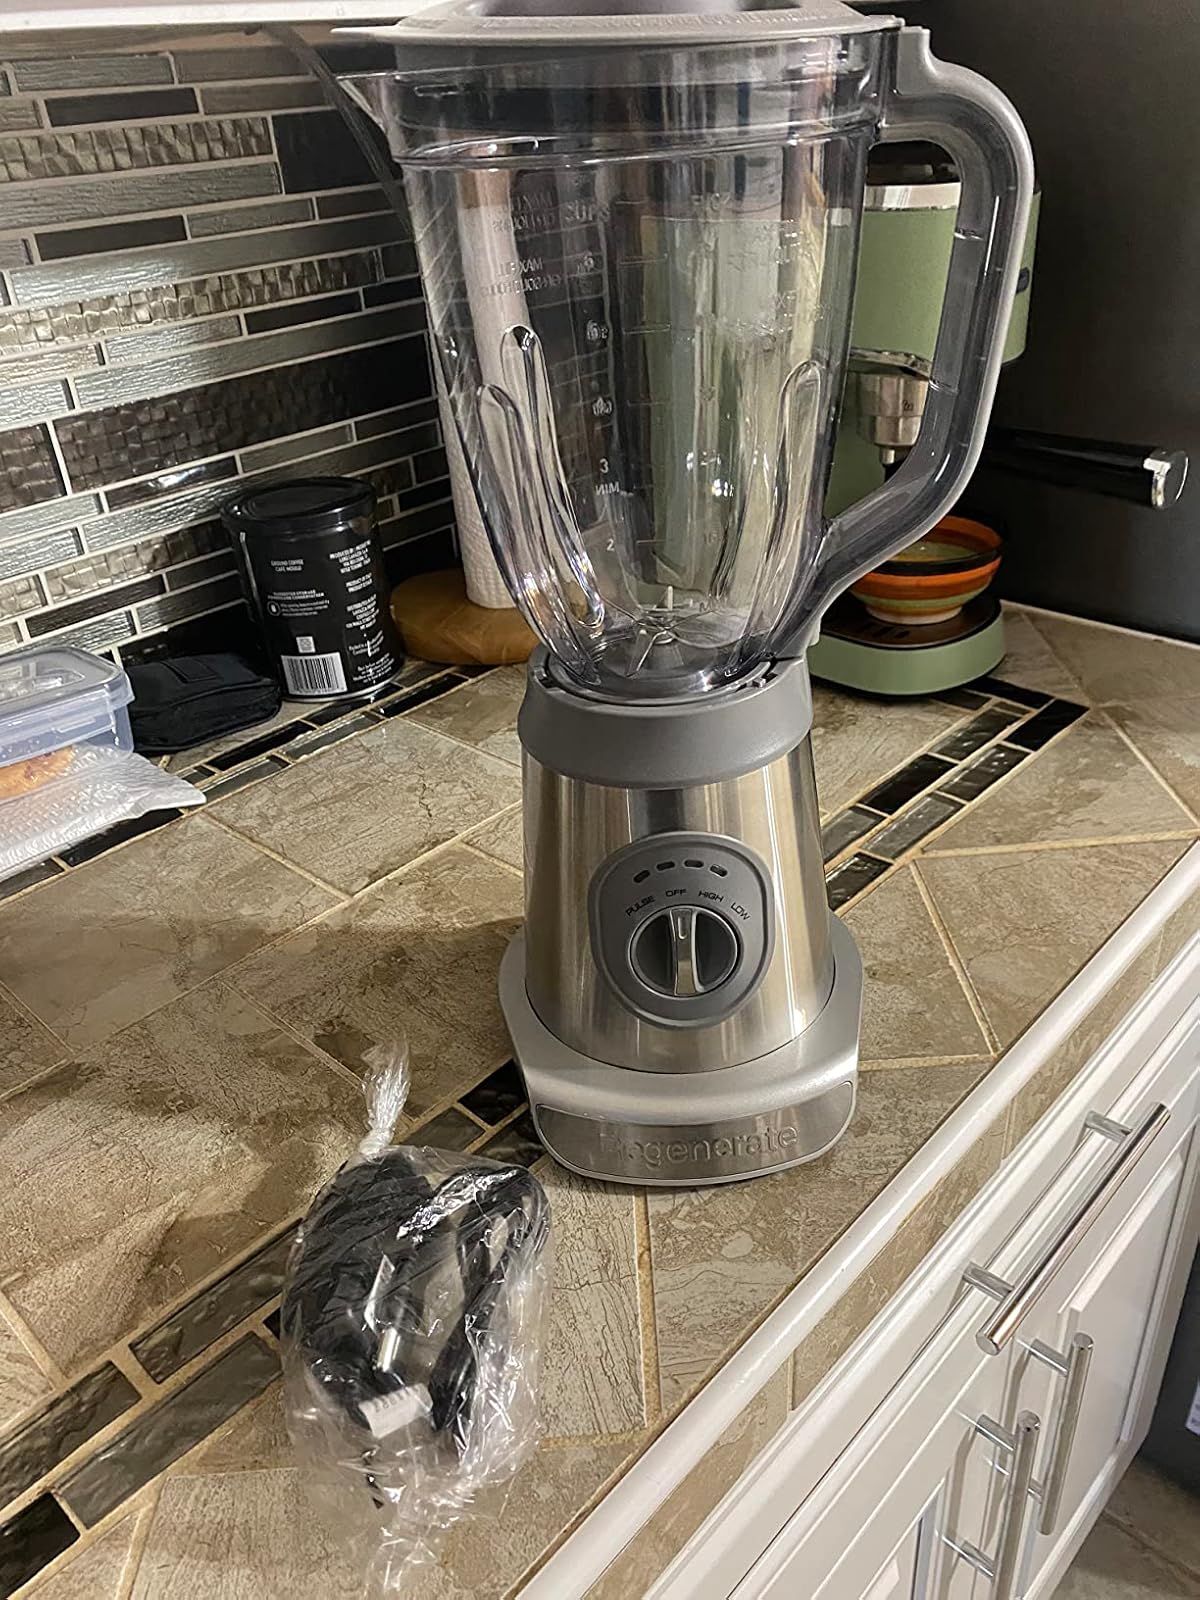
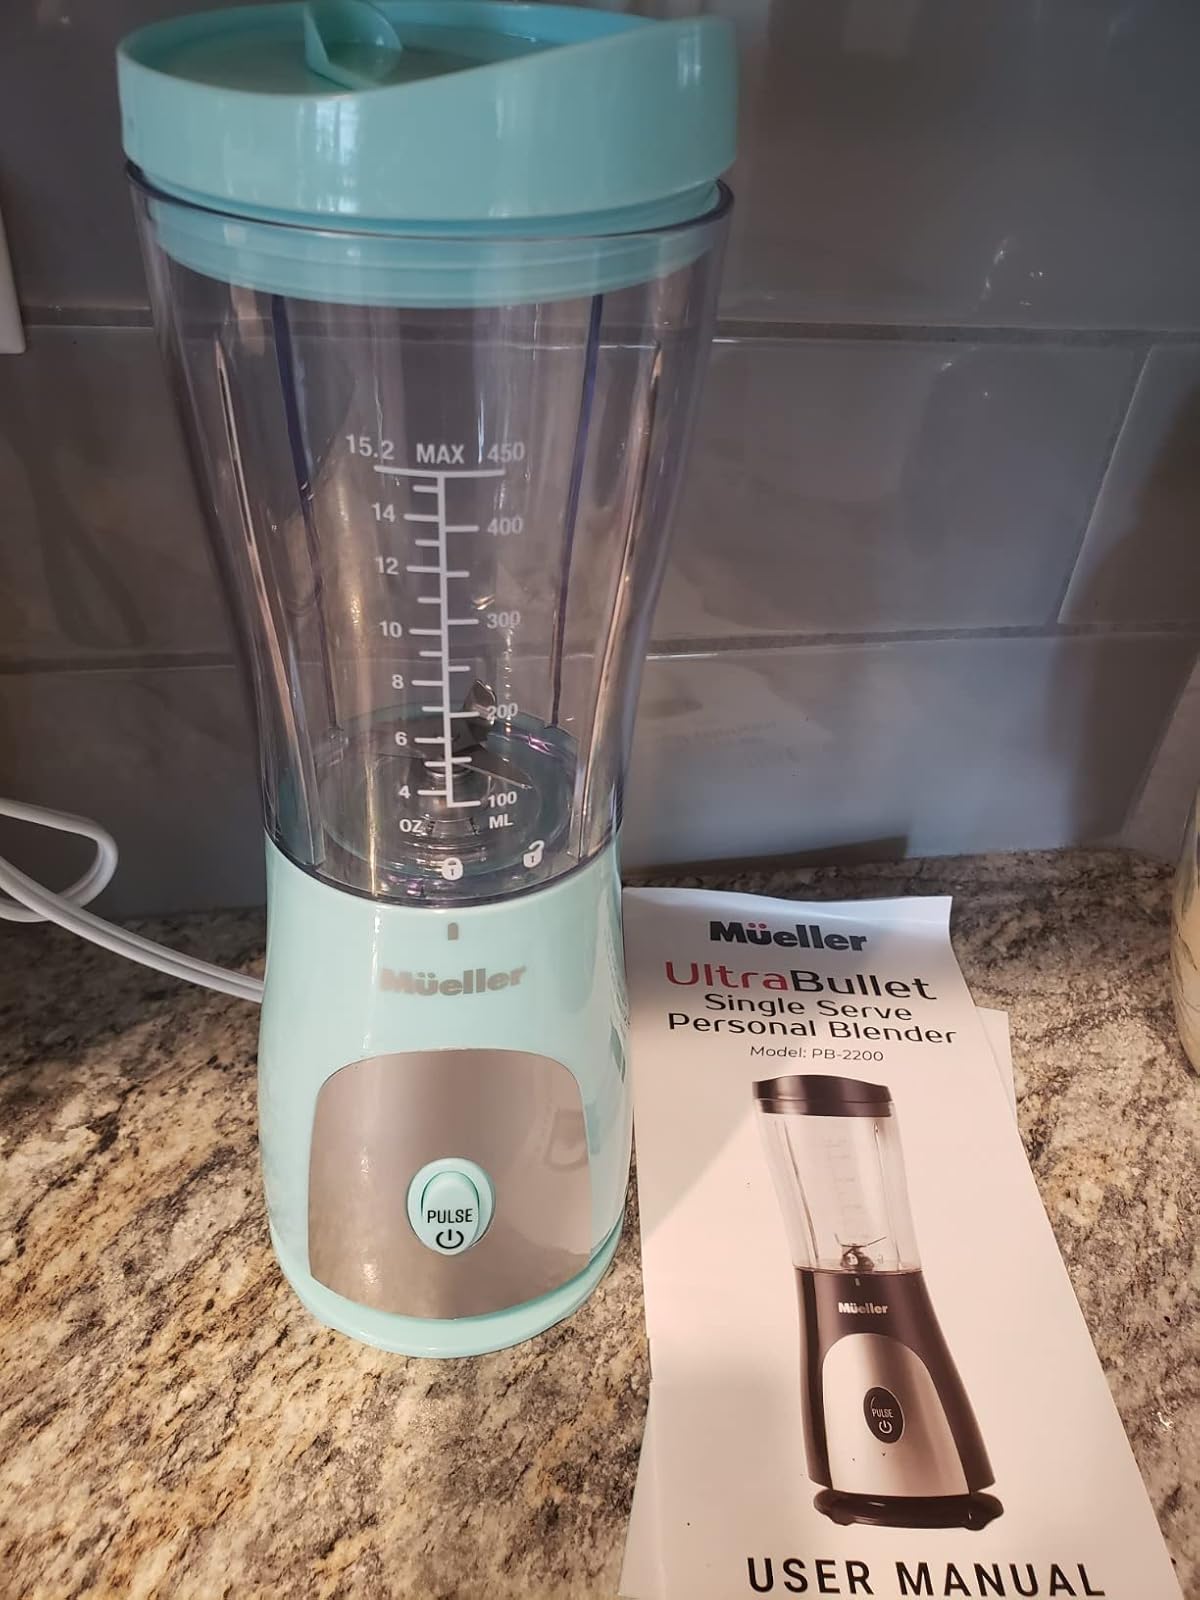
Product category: items_blender
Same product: no